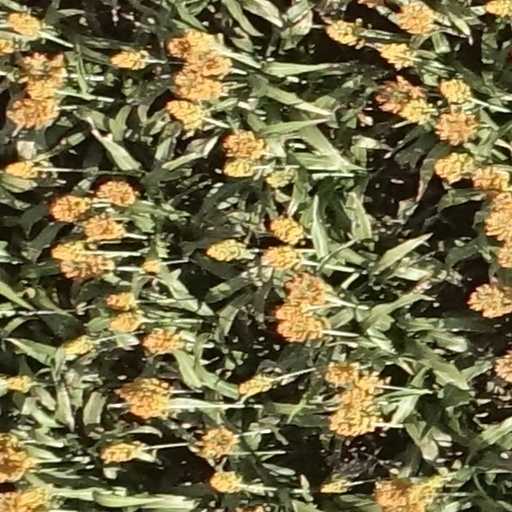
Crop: sorghum